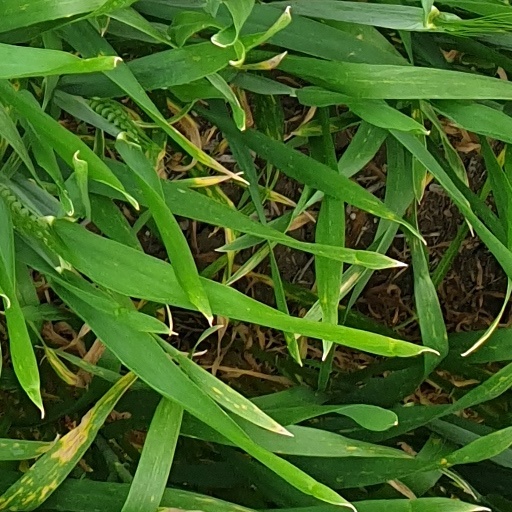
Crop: wheat